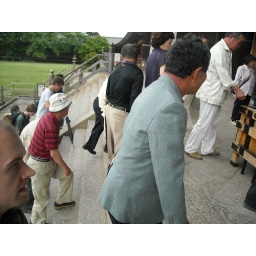
The largest wooden building in the world, housing a massive statue of Buddha.